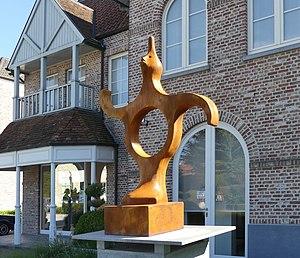
Sculpture intitulée «
Didier Maghe est un artiste plasticien né à Charleroi. Il vit et travaille en Belgique.